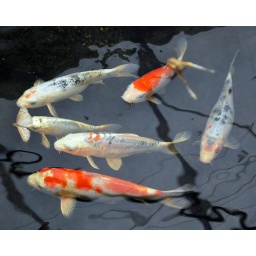
Some how this butterfly ended up in the small fish pond inside the Butterfly House in Whitehouse, Ohio. August 2010